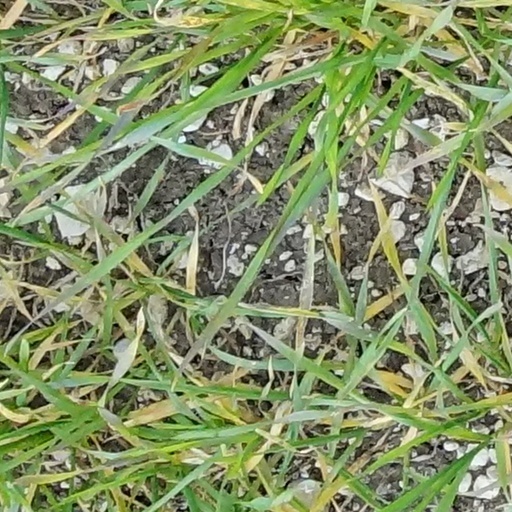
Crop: wheat